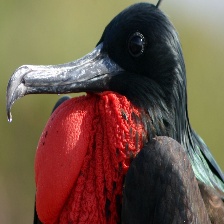
Species: FRIGATE
Scientific name: FREGATIDAE